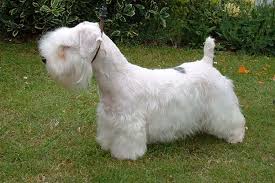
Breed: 211-n000058-Sealyham_terrier